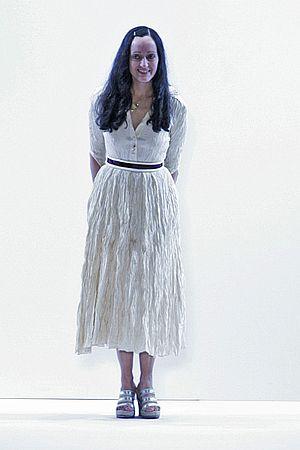
Isabel Toledo est une styliste américaine d'origine cubaine.